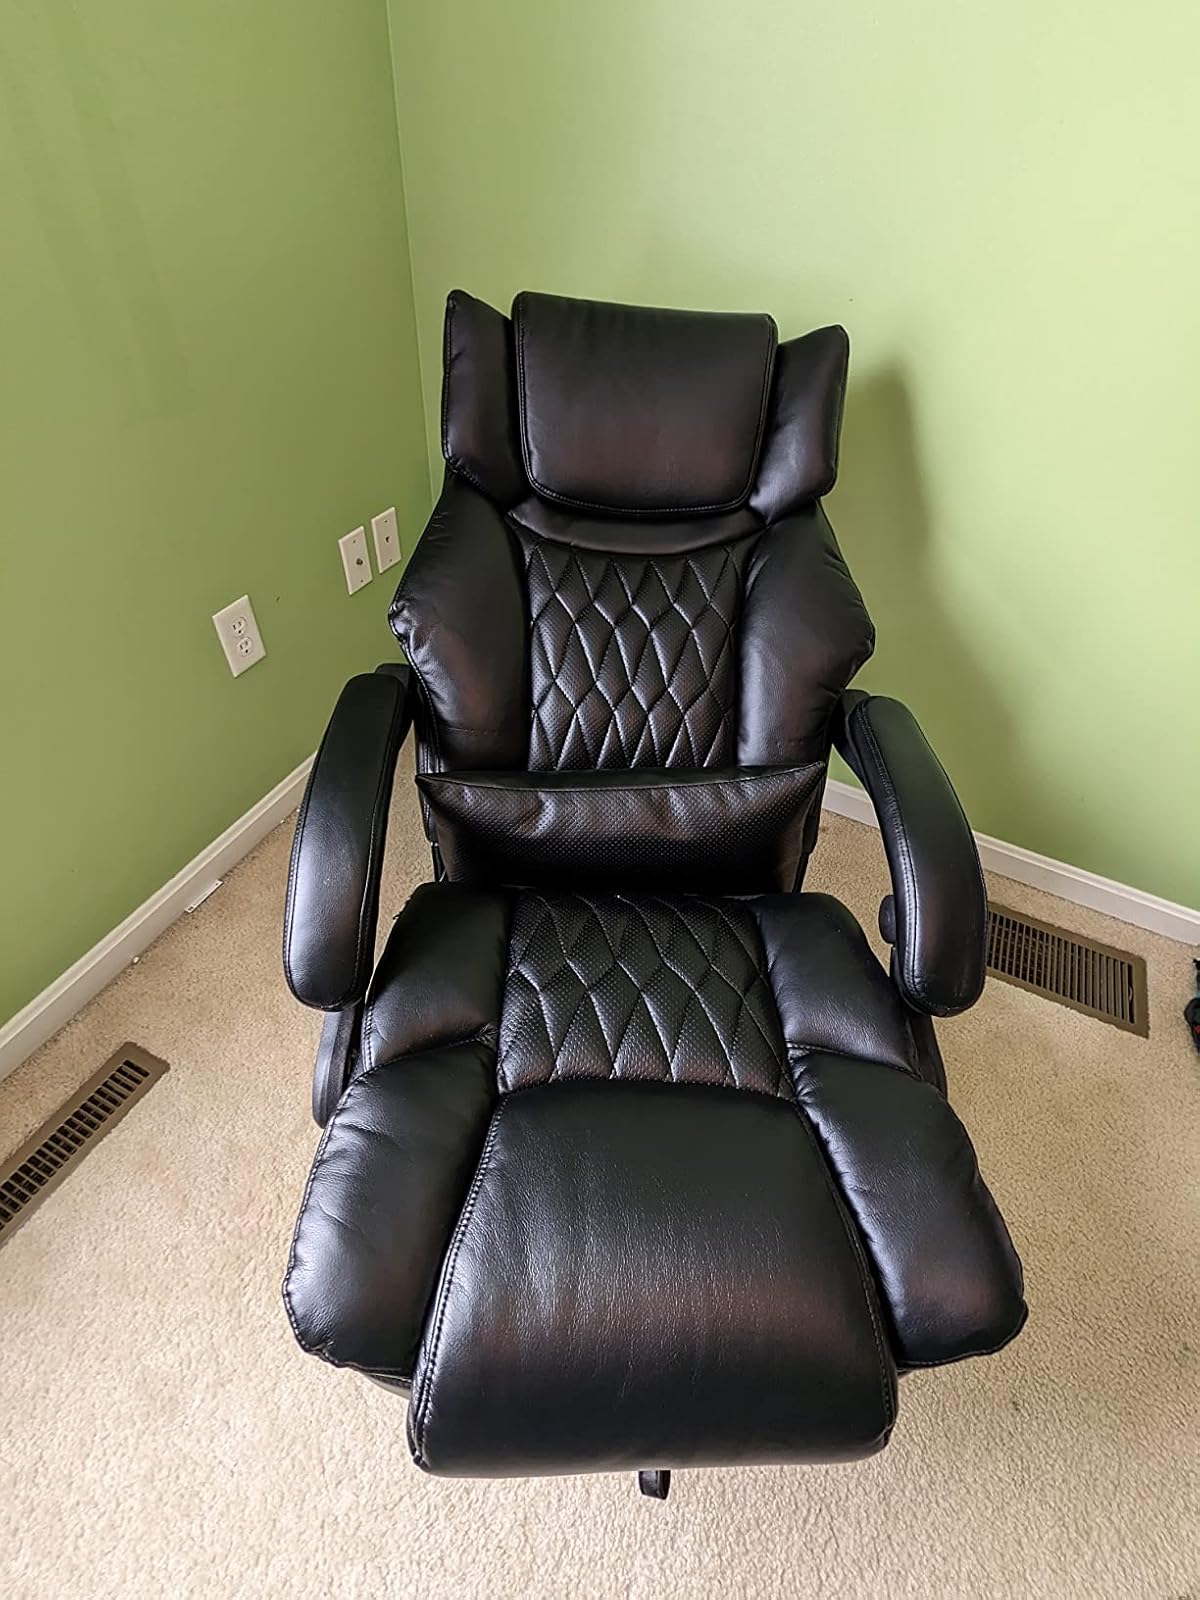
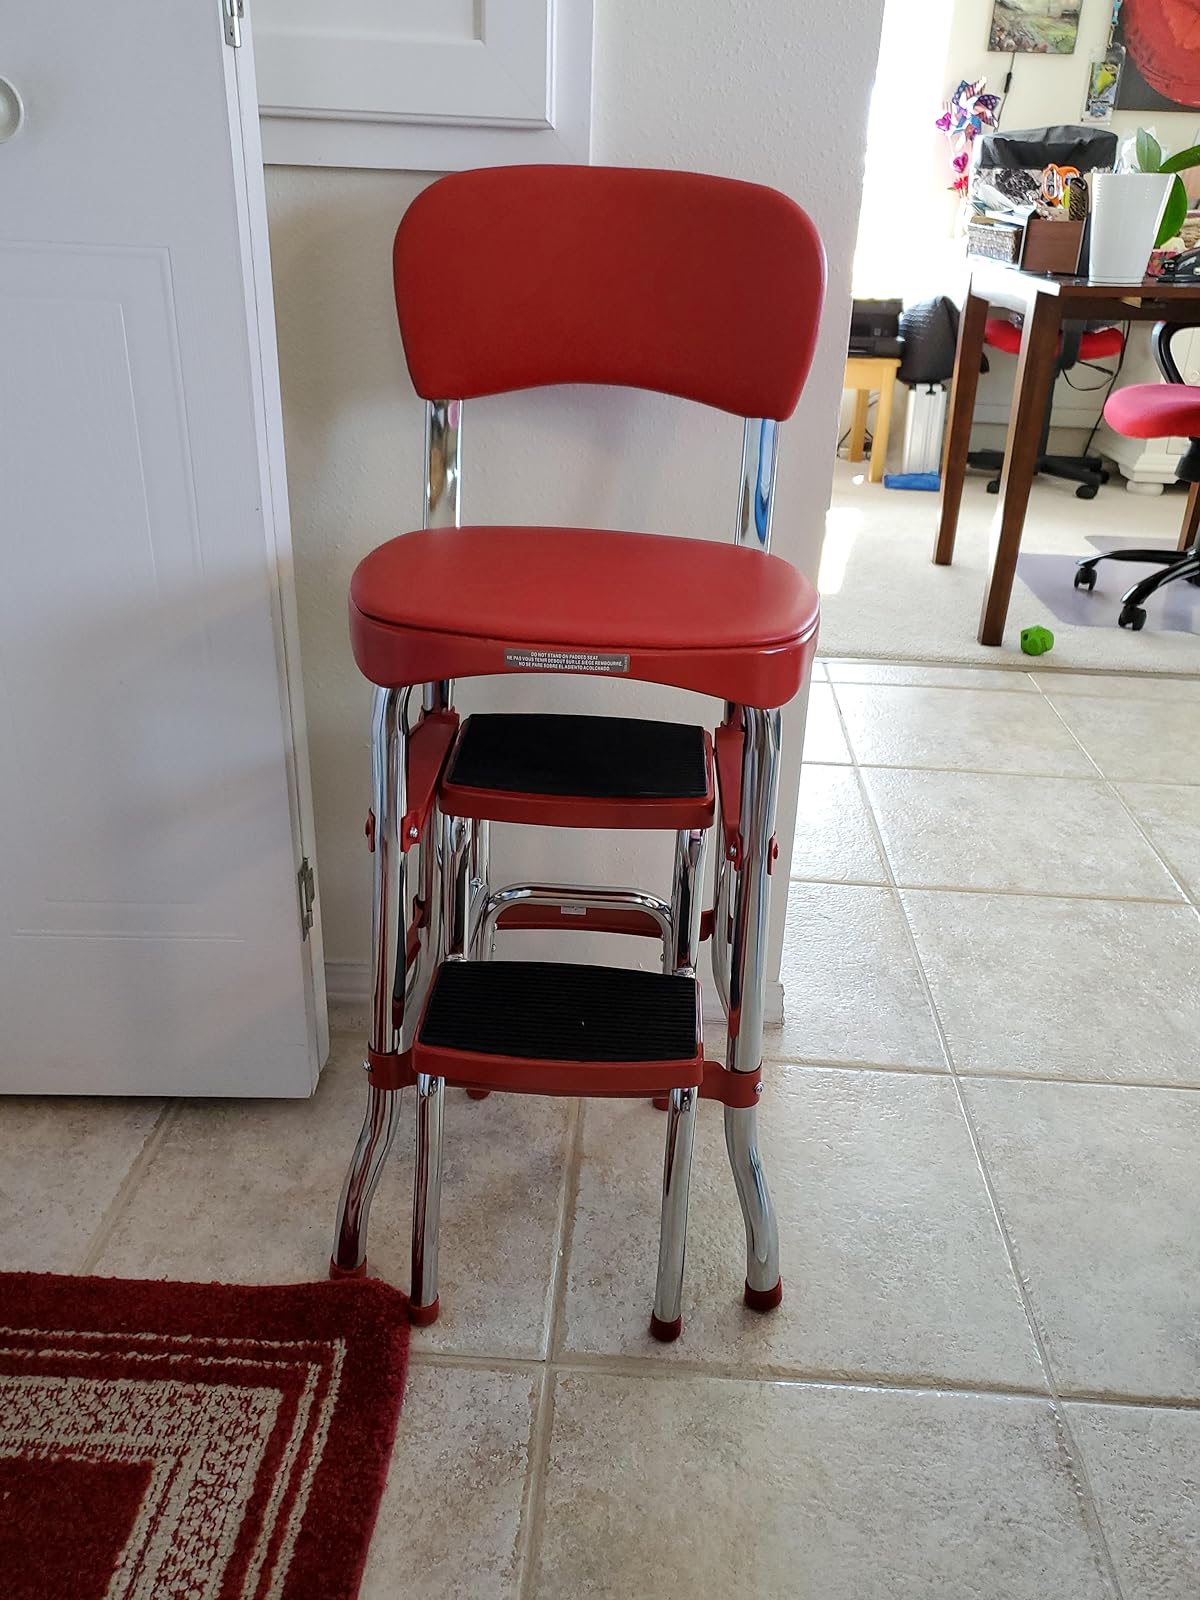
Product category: items_chair
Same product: no